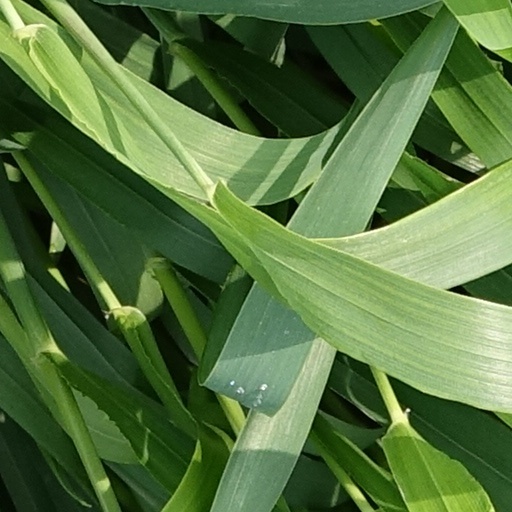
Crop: wheat